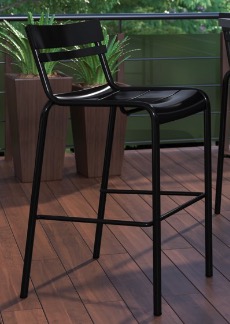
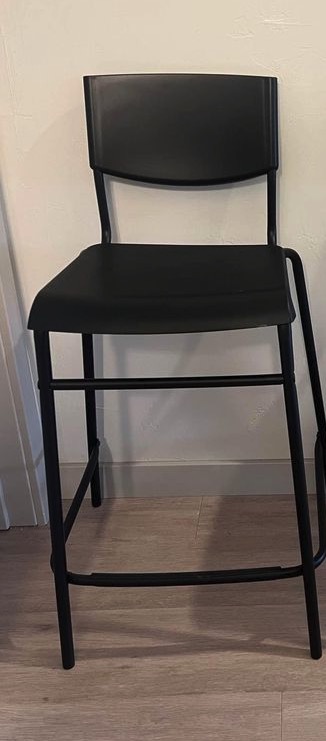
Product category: stool
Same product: no